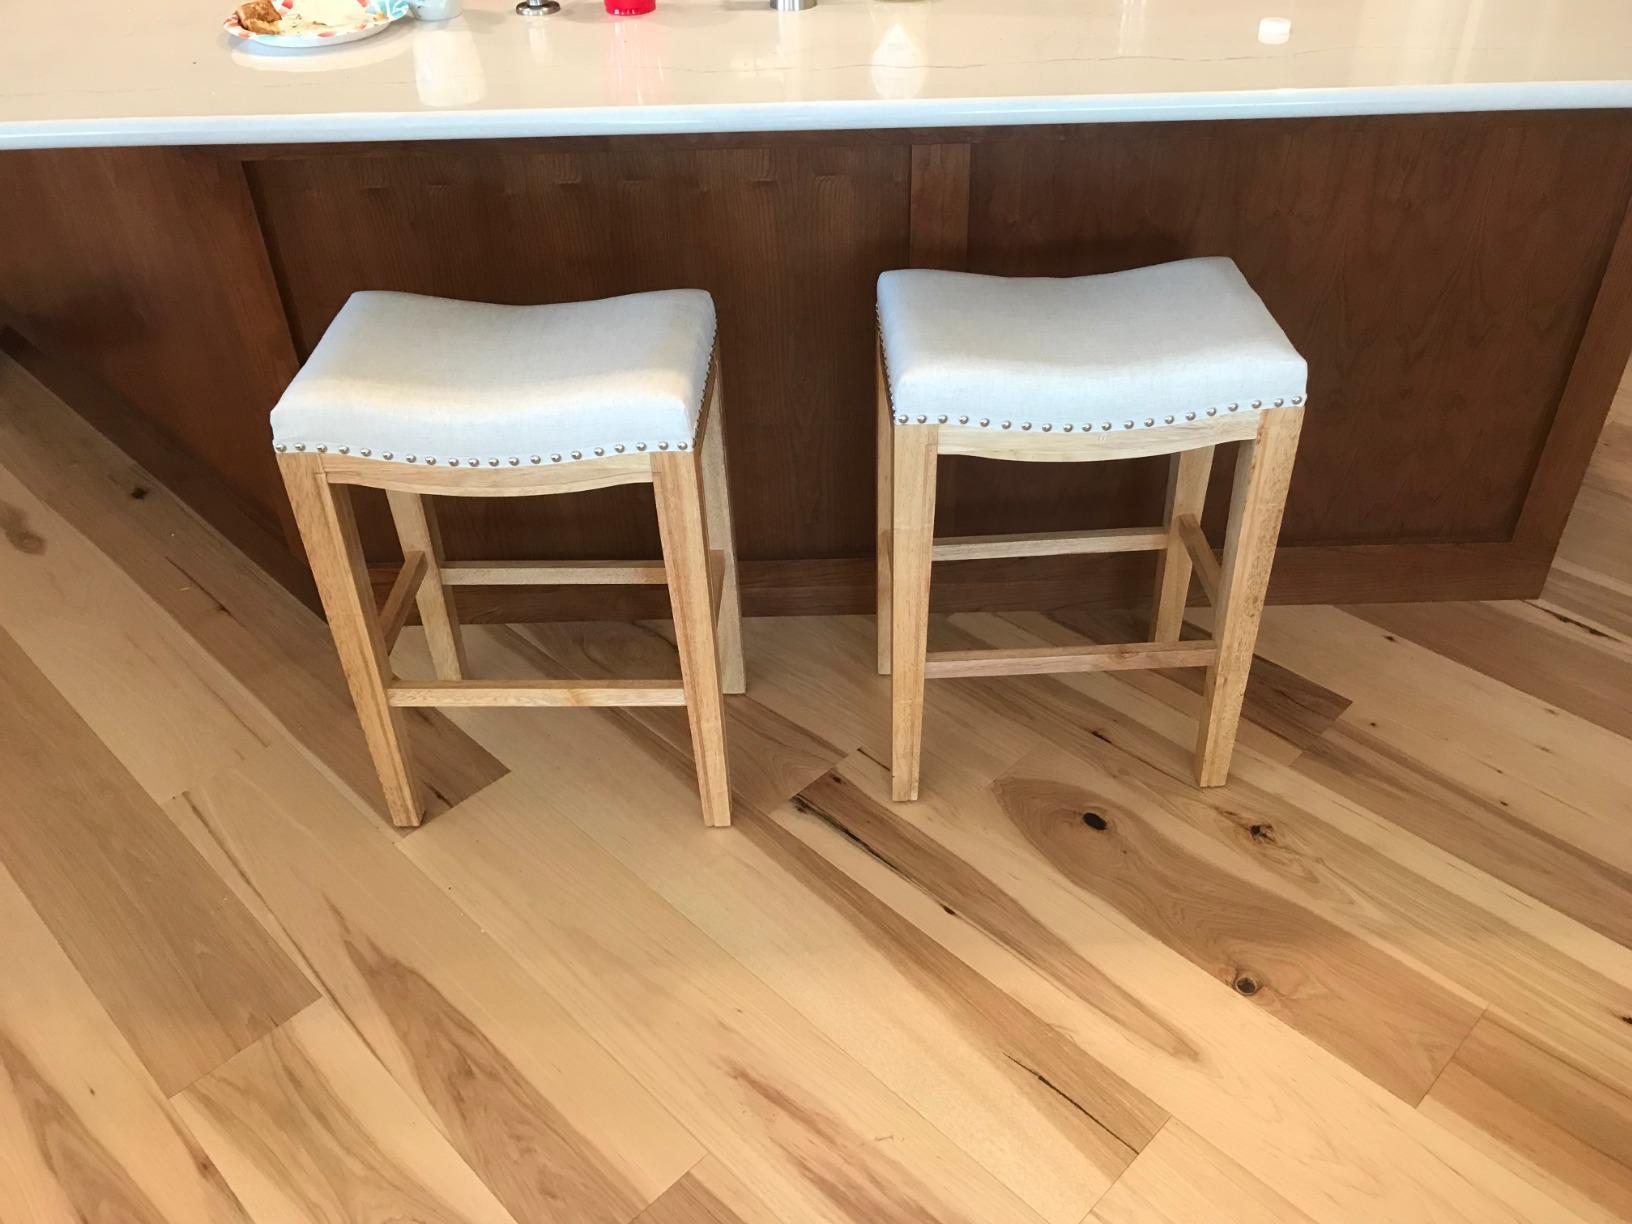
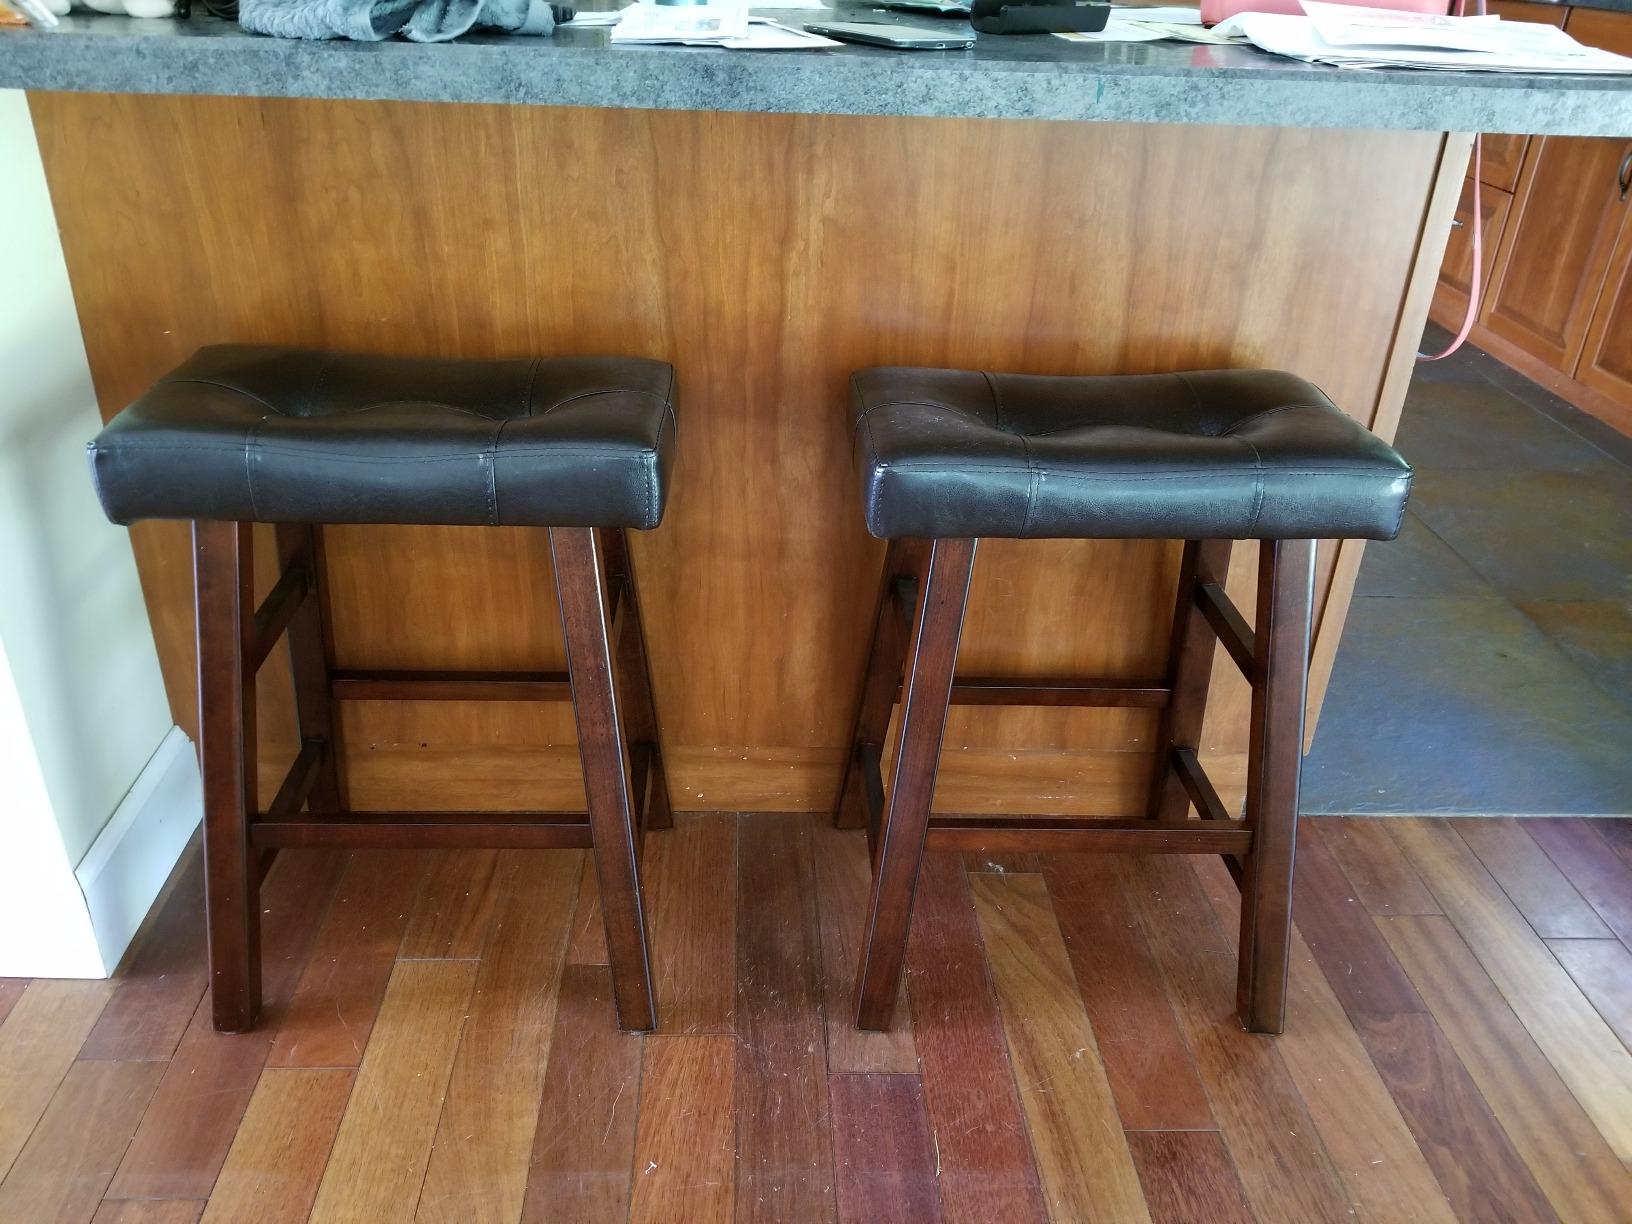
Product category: stool
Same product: no